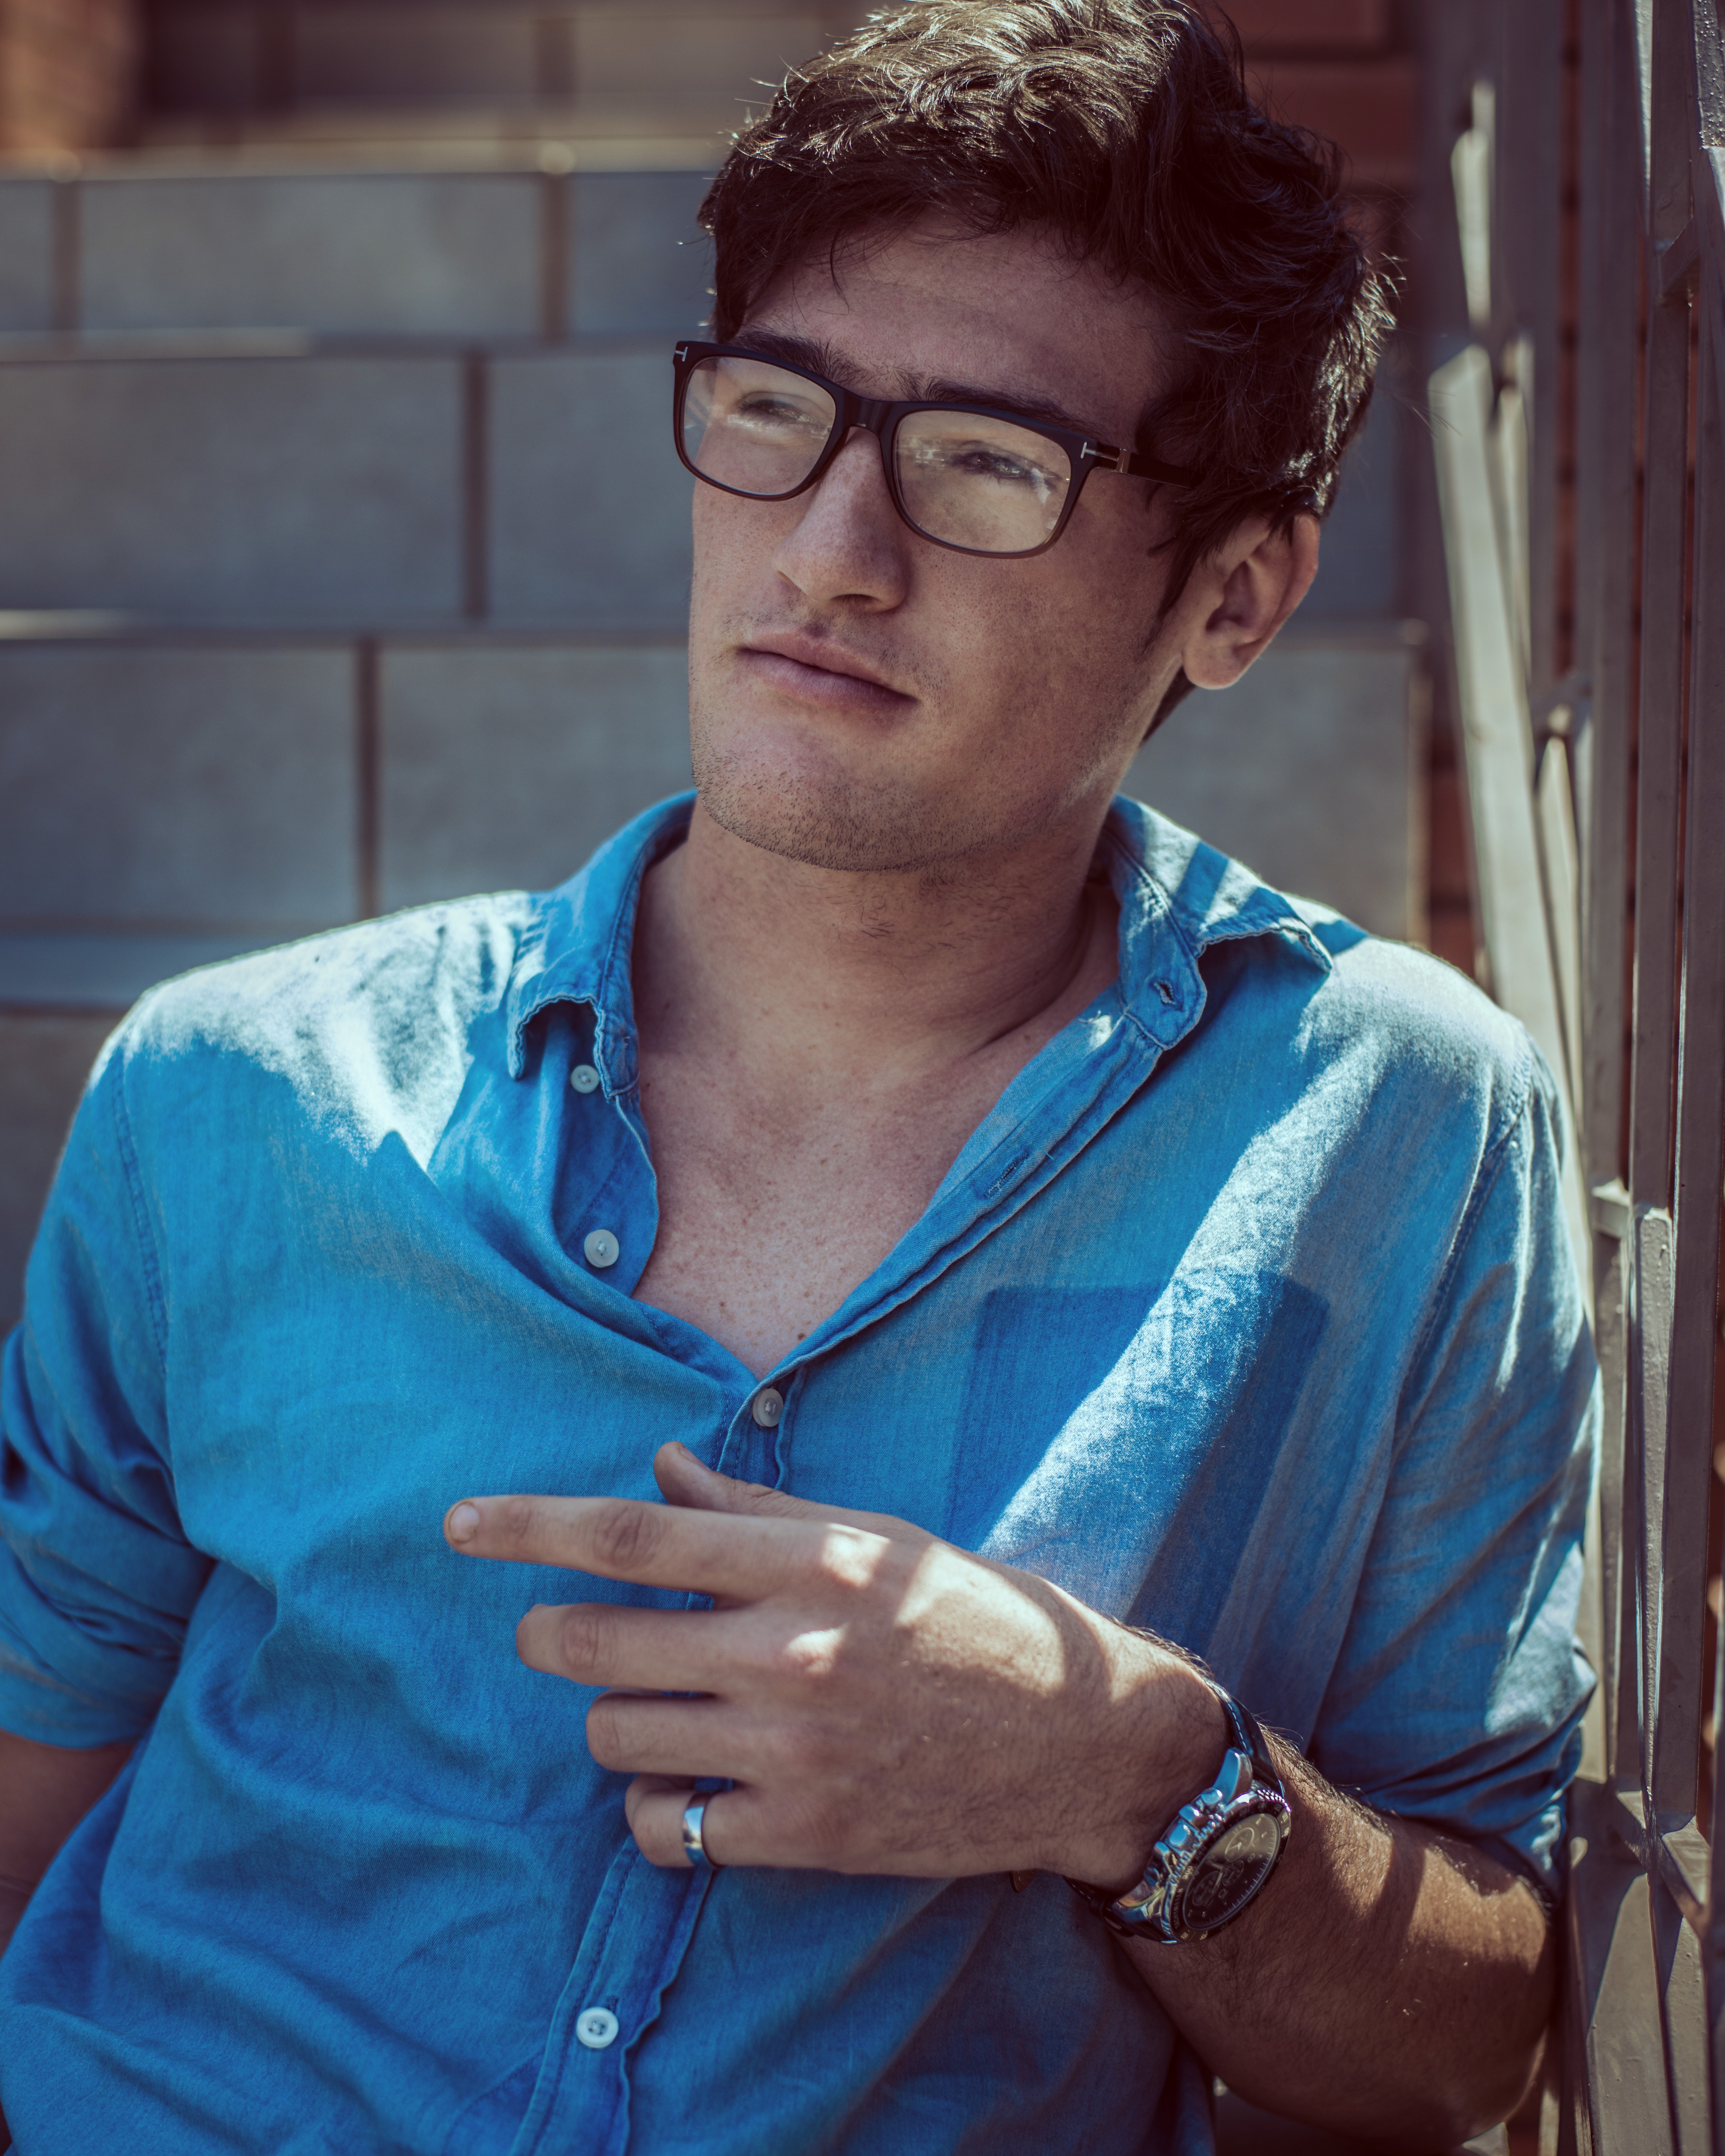
eyewear, blue, cool, glasses, chin, human, vision care, photography, hand, sunglasses, electric blue, photo shoot, portrait